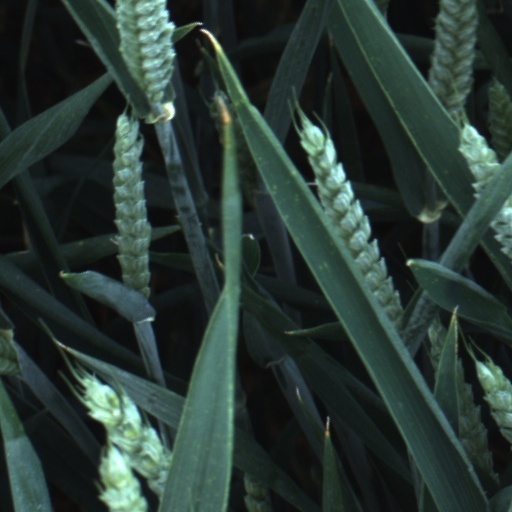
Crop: wheat